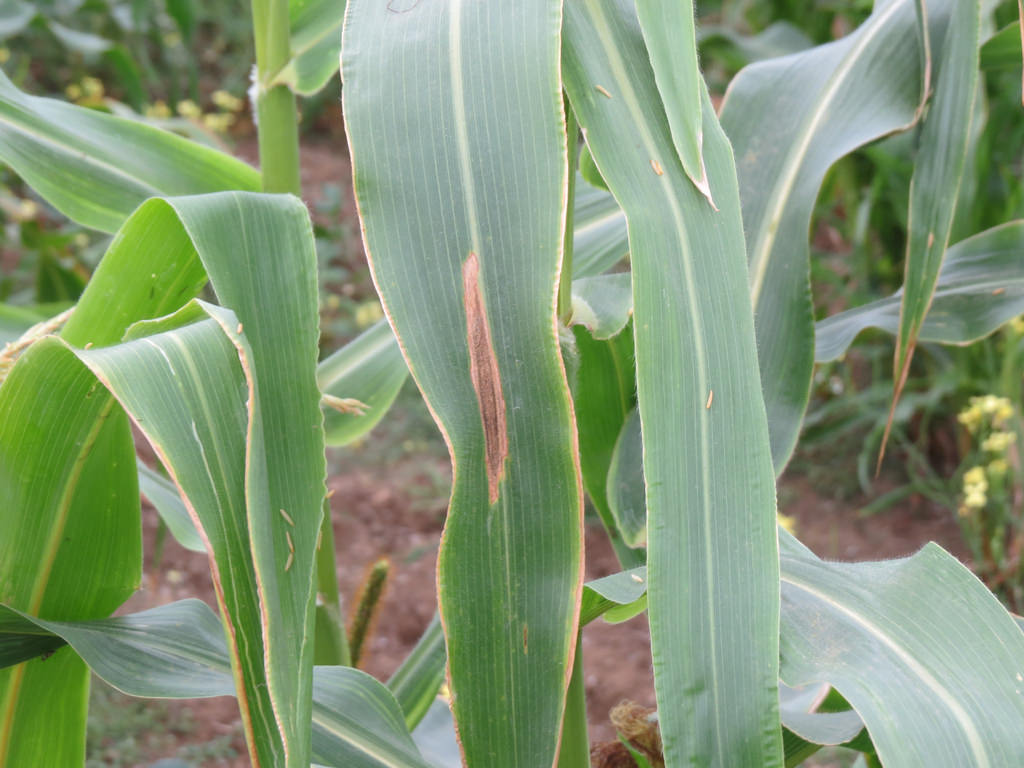
Labels: Corn leaf blight